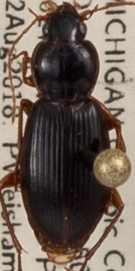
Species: Synuchus impunctatus
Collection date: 2018-08-22
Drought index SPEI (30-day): -0.842
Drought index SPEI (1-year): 0.32
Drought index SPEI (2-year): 1.578